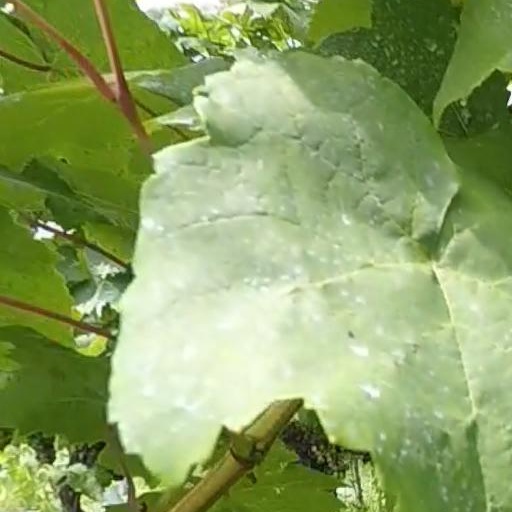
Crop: grape